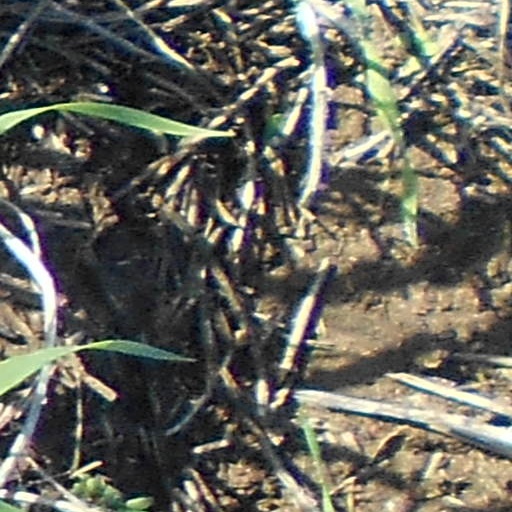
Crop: wheat